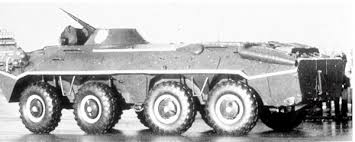
Label: BTR-70